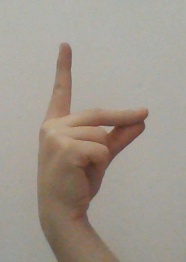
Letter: ta